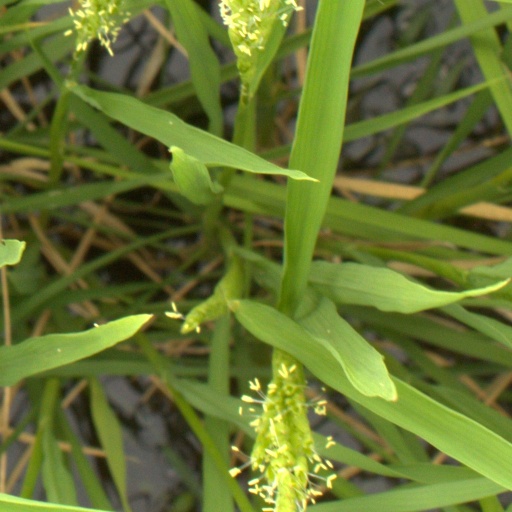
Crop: rice